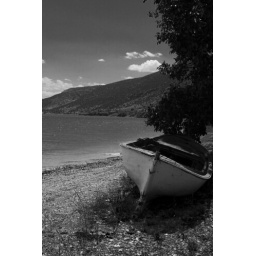
boat near the lake